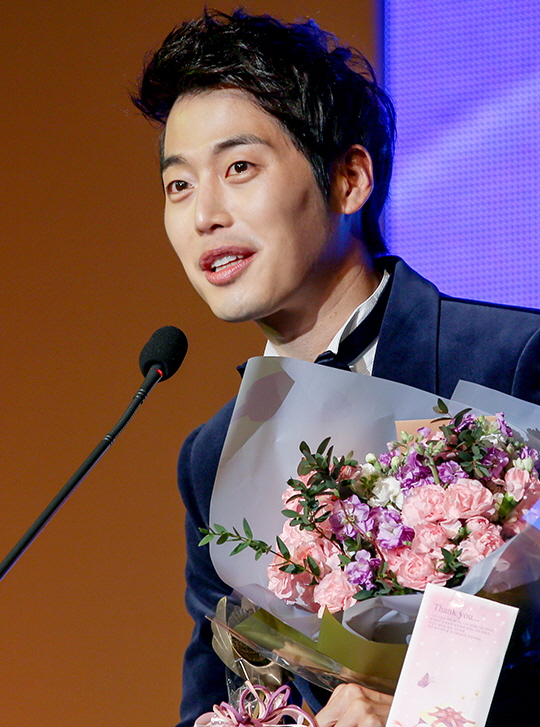
คิม แจวอน

| name = คิม แจวอน
| image = Kim Jaewon at the 20th Korean Culture and Entertainment Awards.jpg
| birth_place = โซล, ประเทศเกาหลีใต้
| years_active = 2001–ปัจจุบัน
| education = มหาวิทยาลัยซังมย็อง - สาขาละครเวทีและภาพยนตร์ มหาวิทยาลัยฮันยัง สาขาการท่องเที่ยวระหว่างประเทศ
| website =
| agent = ฟลาไบสันเอนเตอร์เทนเมนต์
| spouse = พัก ซอ-ย็อน (แต่งงาน ค.ศ. 2013)
| children = คิม ยีจุน (เกิด ค.ศ. 2013)
คิม แจวอน (The actor indicates a preference of spelling his name "Jaewon" (without a space or hyphen) on his official website; (เกิด 18 กุมภาพันธ์ ค.ศ. 1981) เป็นนักแสดงชาวเกาหลีใต้ เขามีชื่อเสียงจากละครโทรทัศน์เรื่อง "Romance (2002 TV series)|โรแมนซ์" (2002), "Listen to My Heart (TV series)|ลิสซึนทูมายฮาร์ท" (2011), "May Queen (TV series)|เมย์ควีน" (2012), และ "The Scandal (TV series)|เดอะสแกนดัล" (2013)
== ผลงานเพลง ==
=== อัลบั้มเดี่ยว ===
| class="wikitable plainrowheaders" style="text-align:center;"
|-
!rowspan="1" style="width:12em;"|ชื่อ
!rowspan="1"|รายละเอียด
!rowspan="1" style="width:230px;"|รายชื่อเพลง
|-
! colspan="5"|ภาษาญี่ปุ่น
|-
|"Onaji Sora no Shita (同じ空に下)"
|
*วางจำหน่าย: 23 กรกฎาคม ค.ศ. 2008
*สังกัด: 中之島レーベル
*รูปแบบ: Compact disk|ซีดี
|
|-
! colspan="5"|ภาษาเกาหลี
|-
| Stay in the Moment
|
*วางจำหน่าย: 28 ตุลาคม ค.ศ. 2013
*สังกัด: Uncle Pop
*รูปแบบ: Music download|ดิจิตัลดาวน์โหลด
|
|
=== ความร่วมมือ ===
== อ้างอิง ==
== แหล่งข้อมูลอื่น ==
*
*
*
หมวดหมู่:นักแสดงชาวเกาหลีใต้